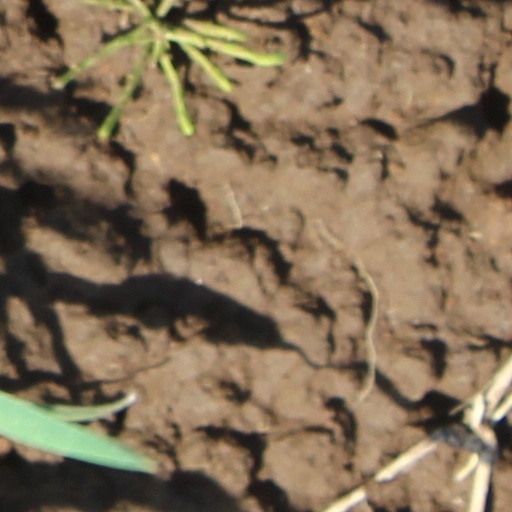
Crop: wheat